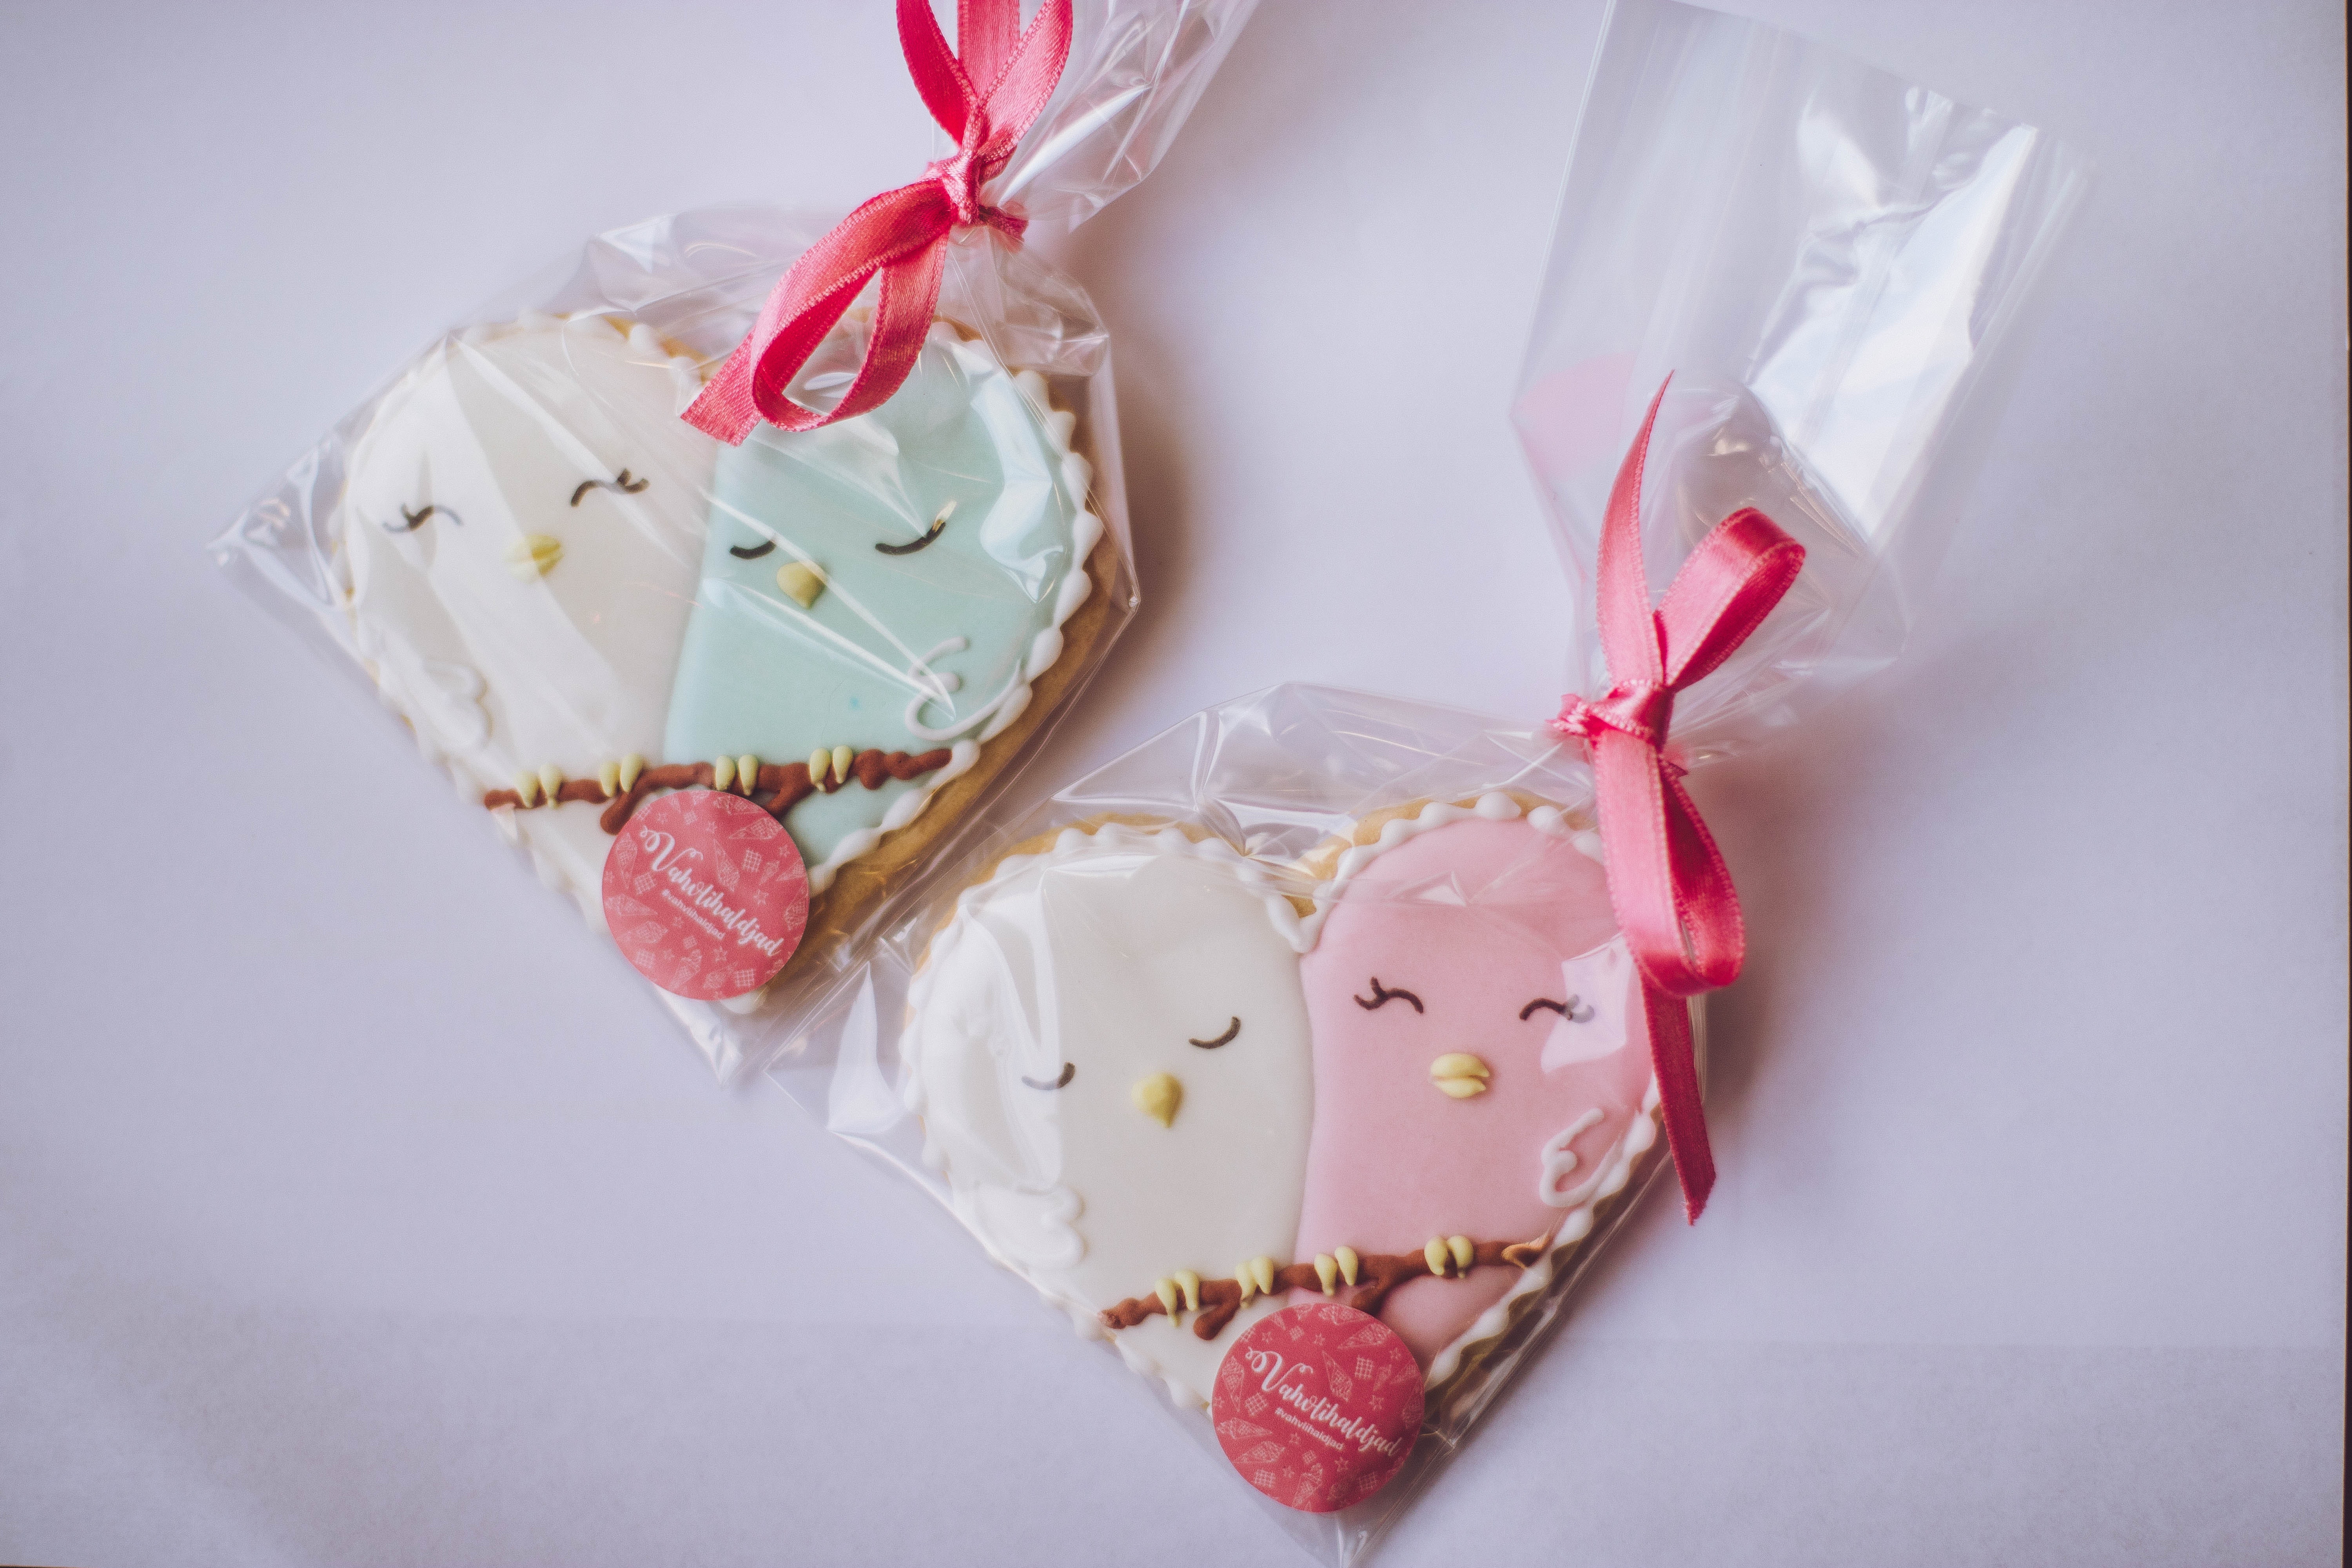
pink, heart, wedding favors, party favor, food, sweetness, valentine's day, undergarment